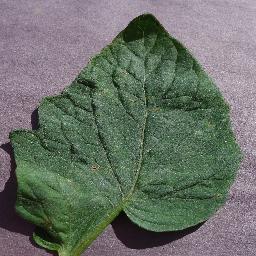
Label: Tomato___Target_Spot